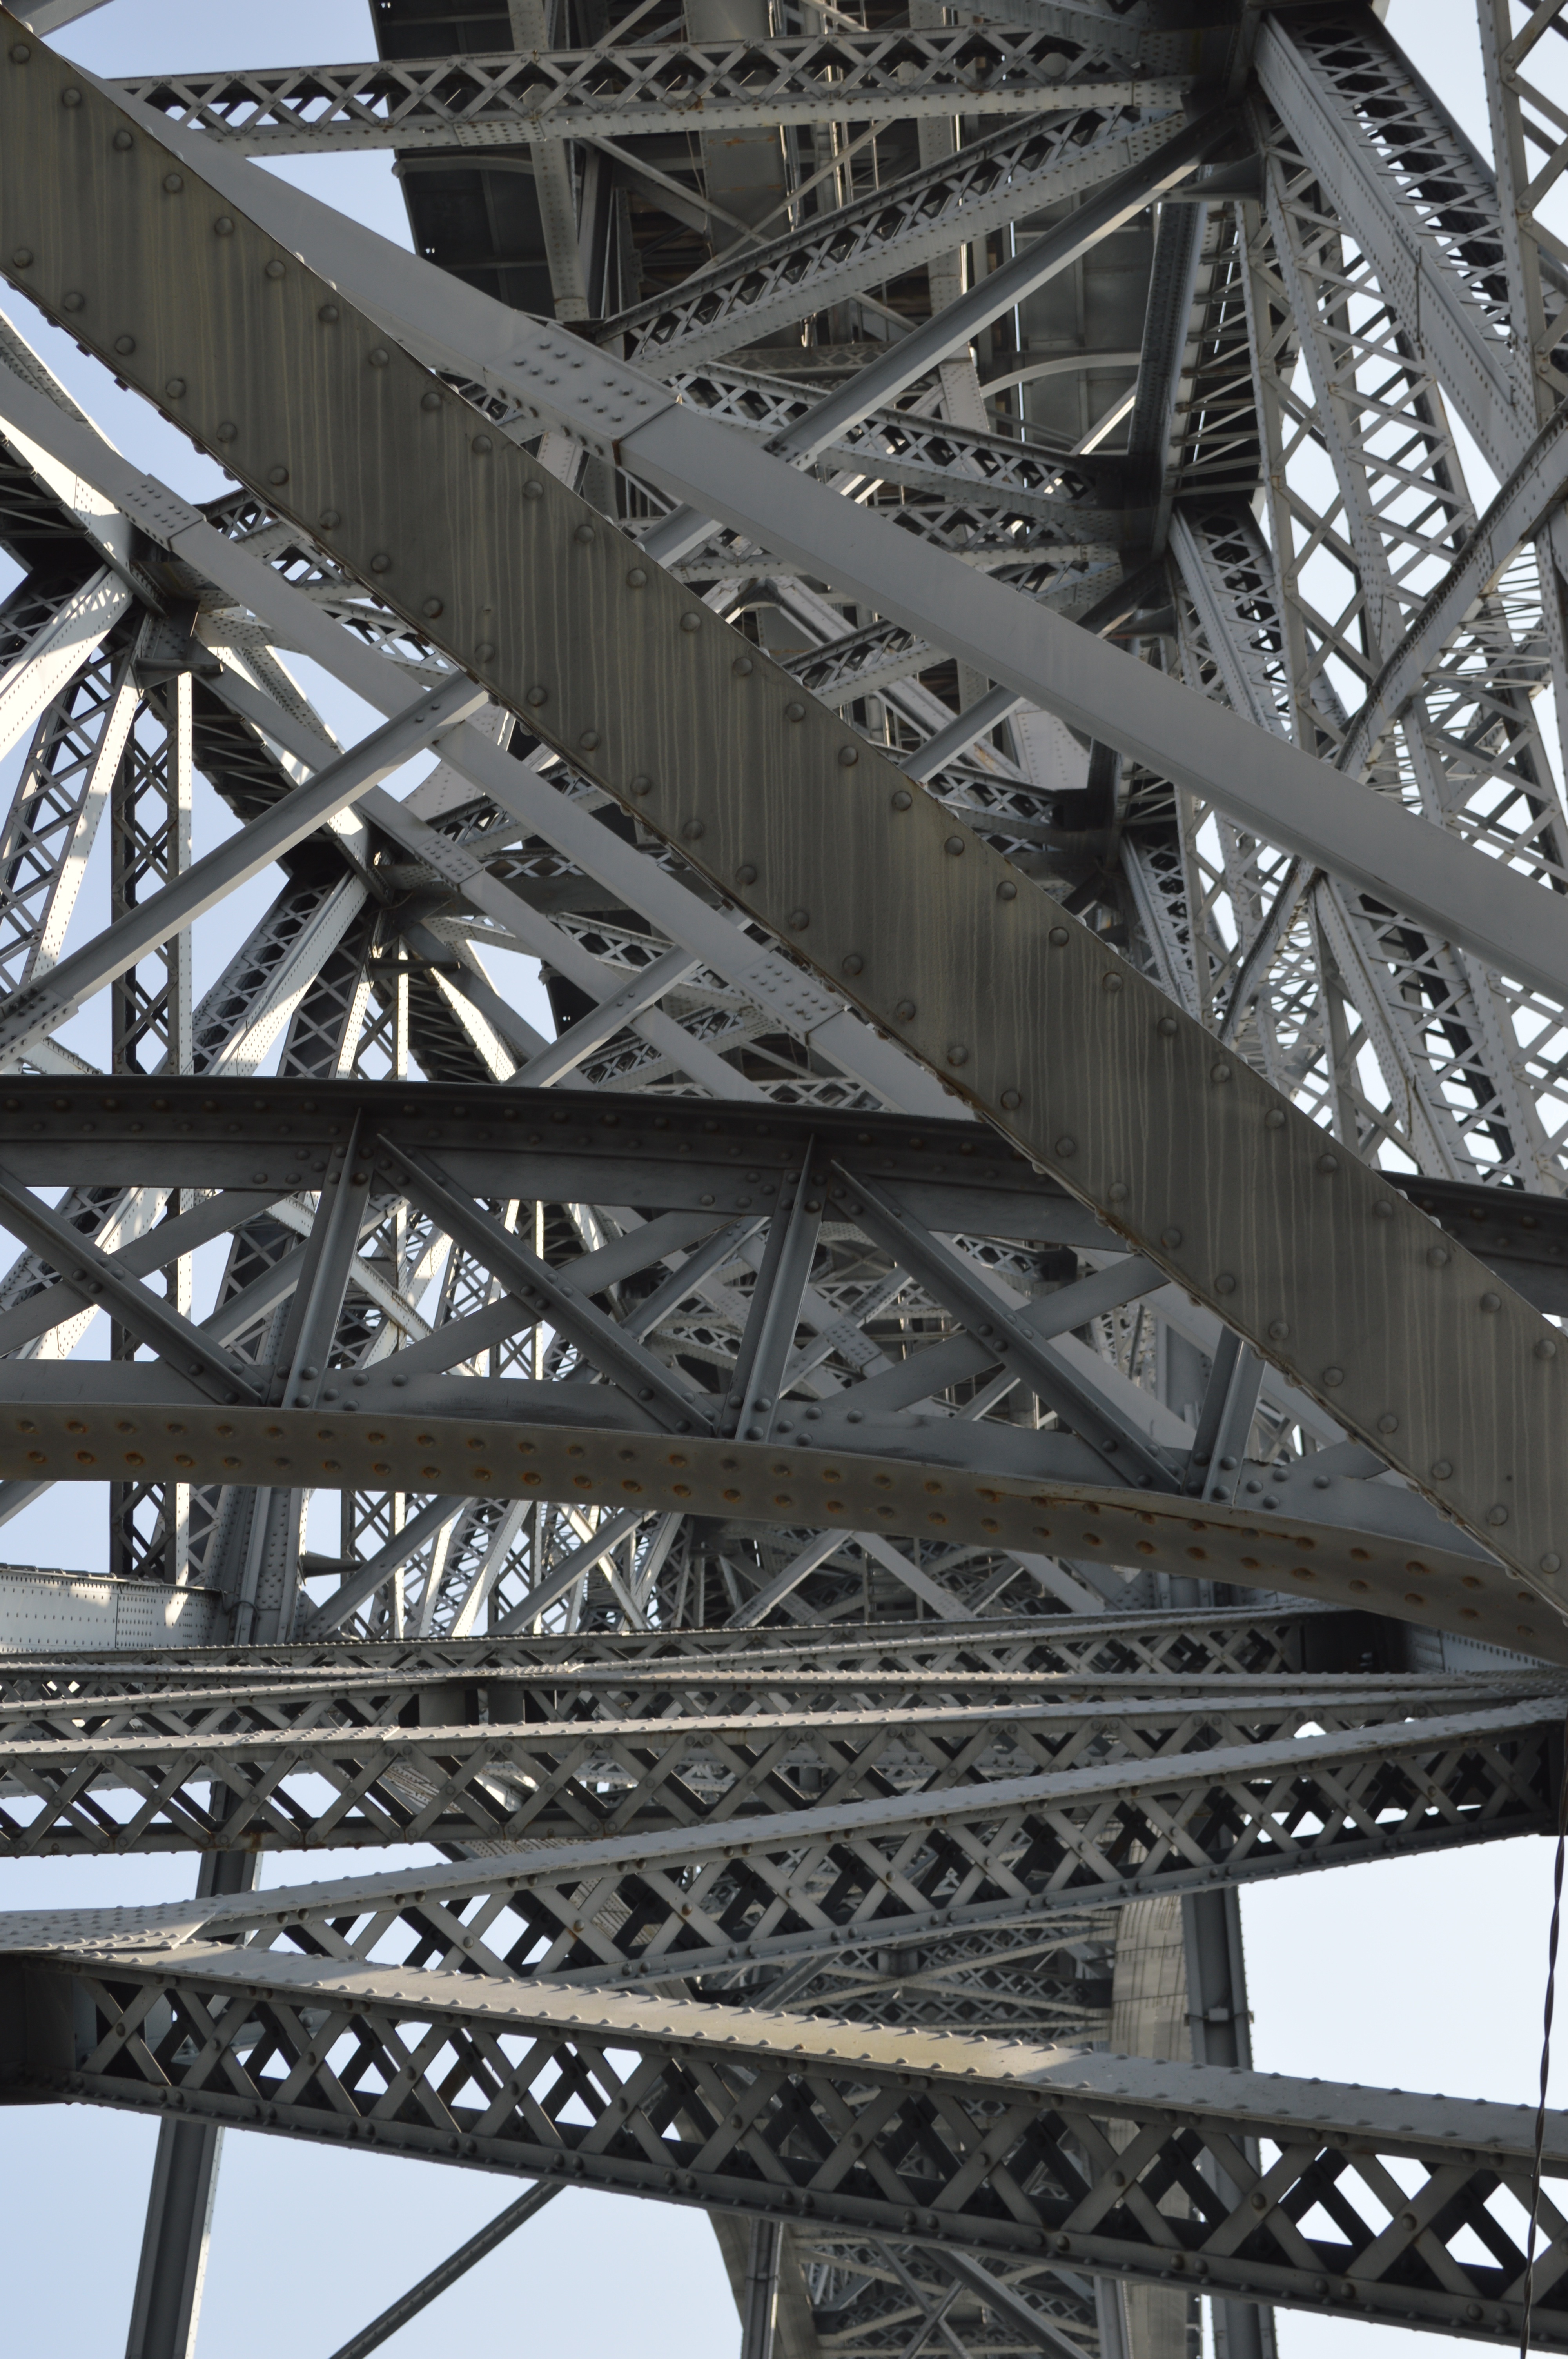
snow, winter, architecture, structure, bridge, building, steel, transport, construction, tower, landmark, industrial, stadium, stainless steel, lines, triangle, portugal, build, iron, roads, tubing, postage, complicated, truss bridge, urban area, sport venue